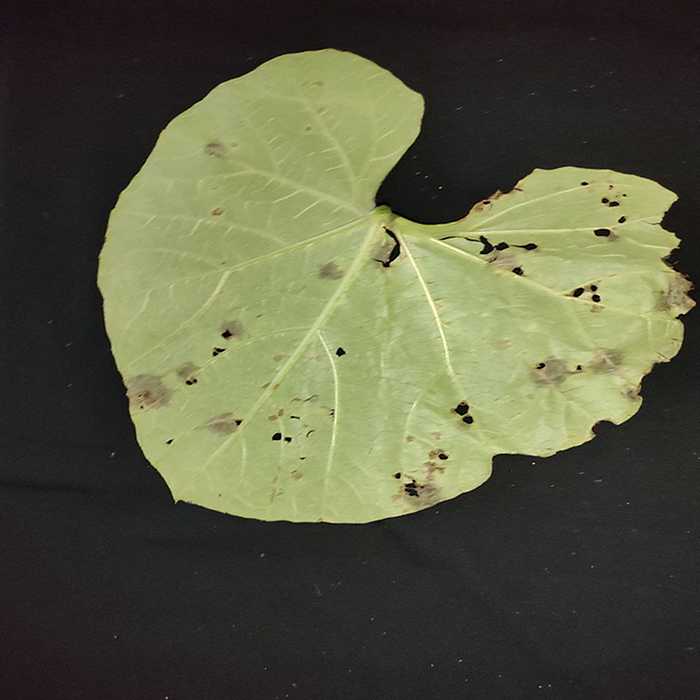
Plant: Bottle gourd
Label: Anthracnose